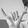
ASL letter: Y